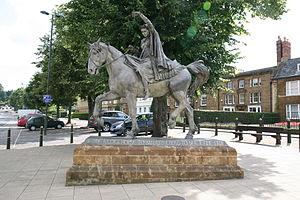
Le cheval blanc est, dans la culture humaine, au centre de nombreux mythes, de légendes, de contes, de traditions et de représentations à travers le monde. Des pouvoirs fabuleux leur sont attribués, tels que la clairvoyance et le don de prophétie. Associés à des rituels impliquant leur sacrifice, aussi bien en Irlande qu'en Germanie et en Mongolie, les chevaux blancs se font montures des prophètes, des rois, des héros et des princes charmants dans des pays aussi éloignés que la Grèce antique, l'Inde, la France, l'Iran, le proche orient et les Philippines, et participent à l'eschatologie dans de nombreuses cultures.